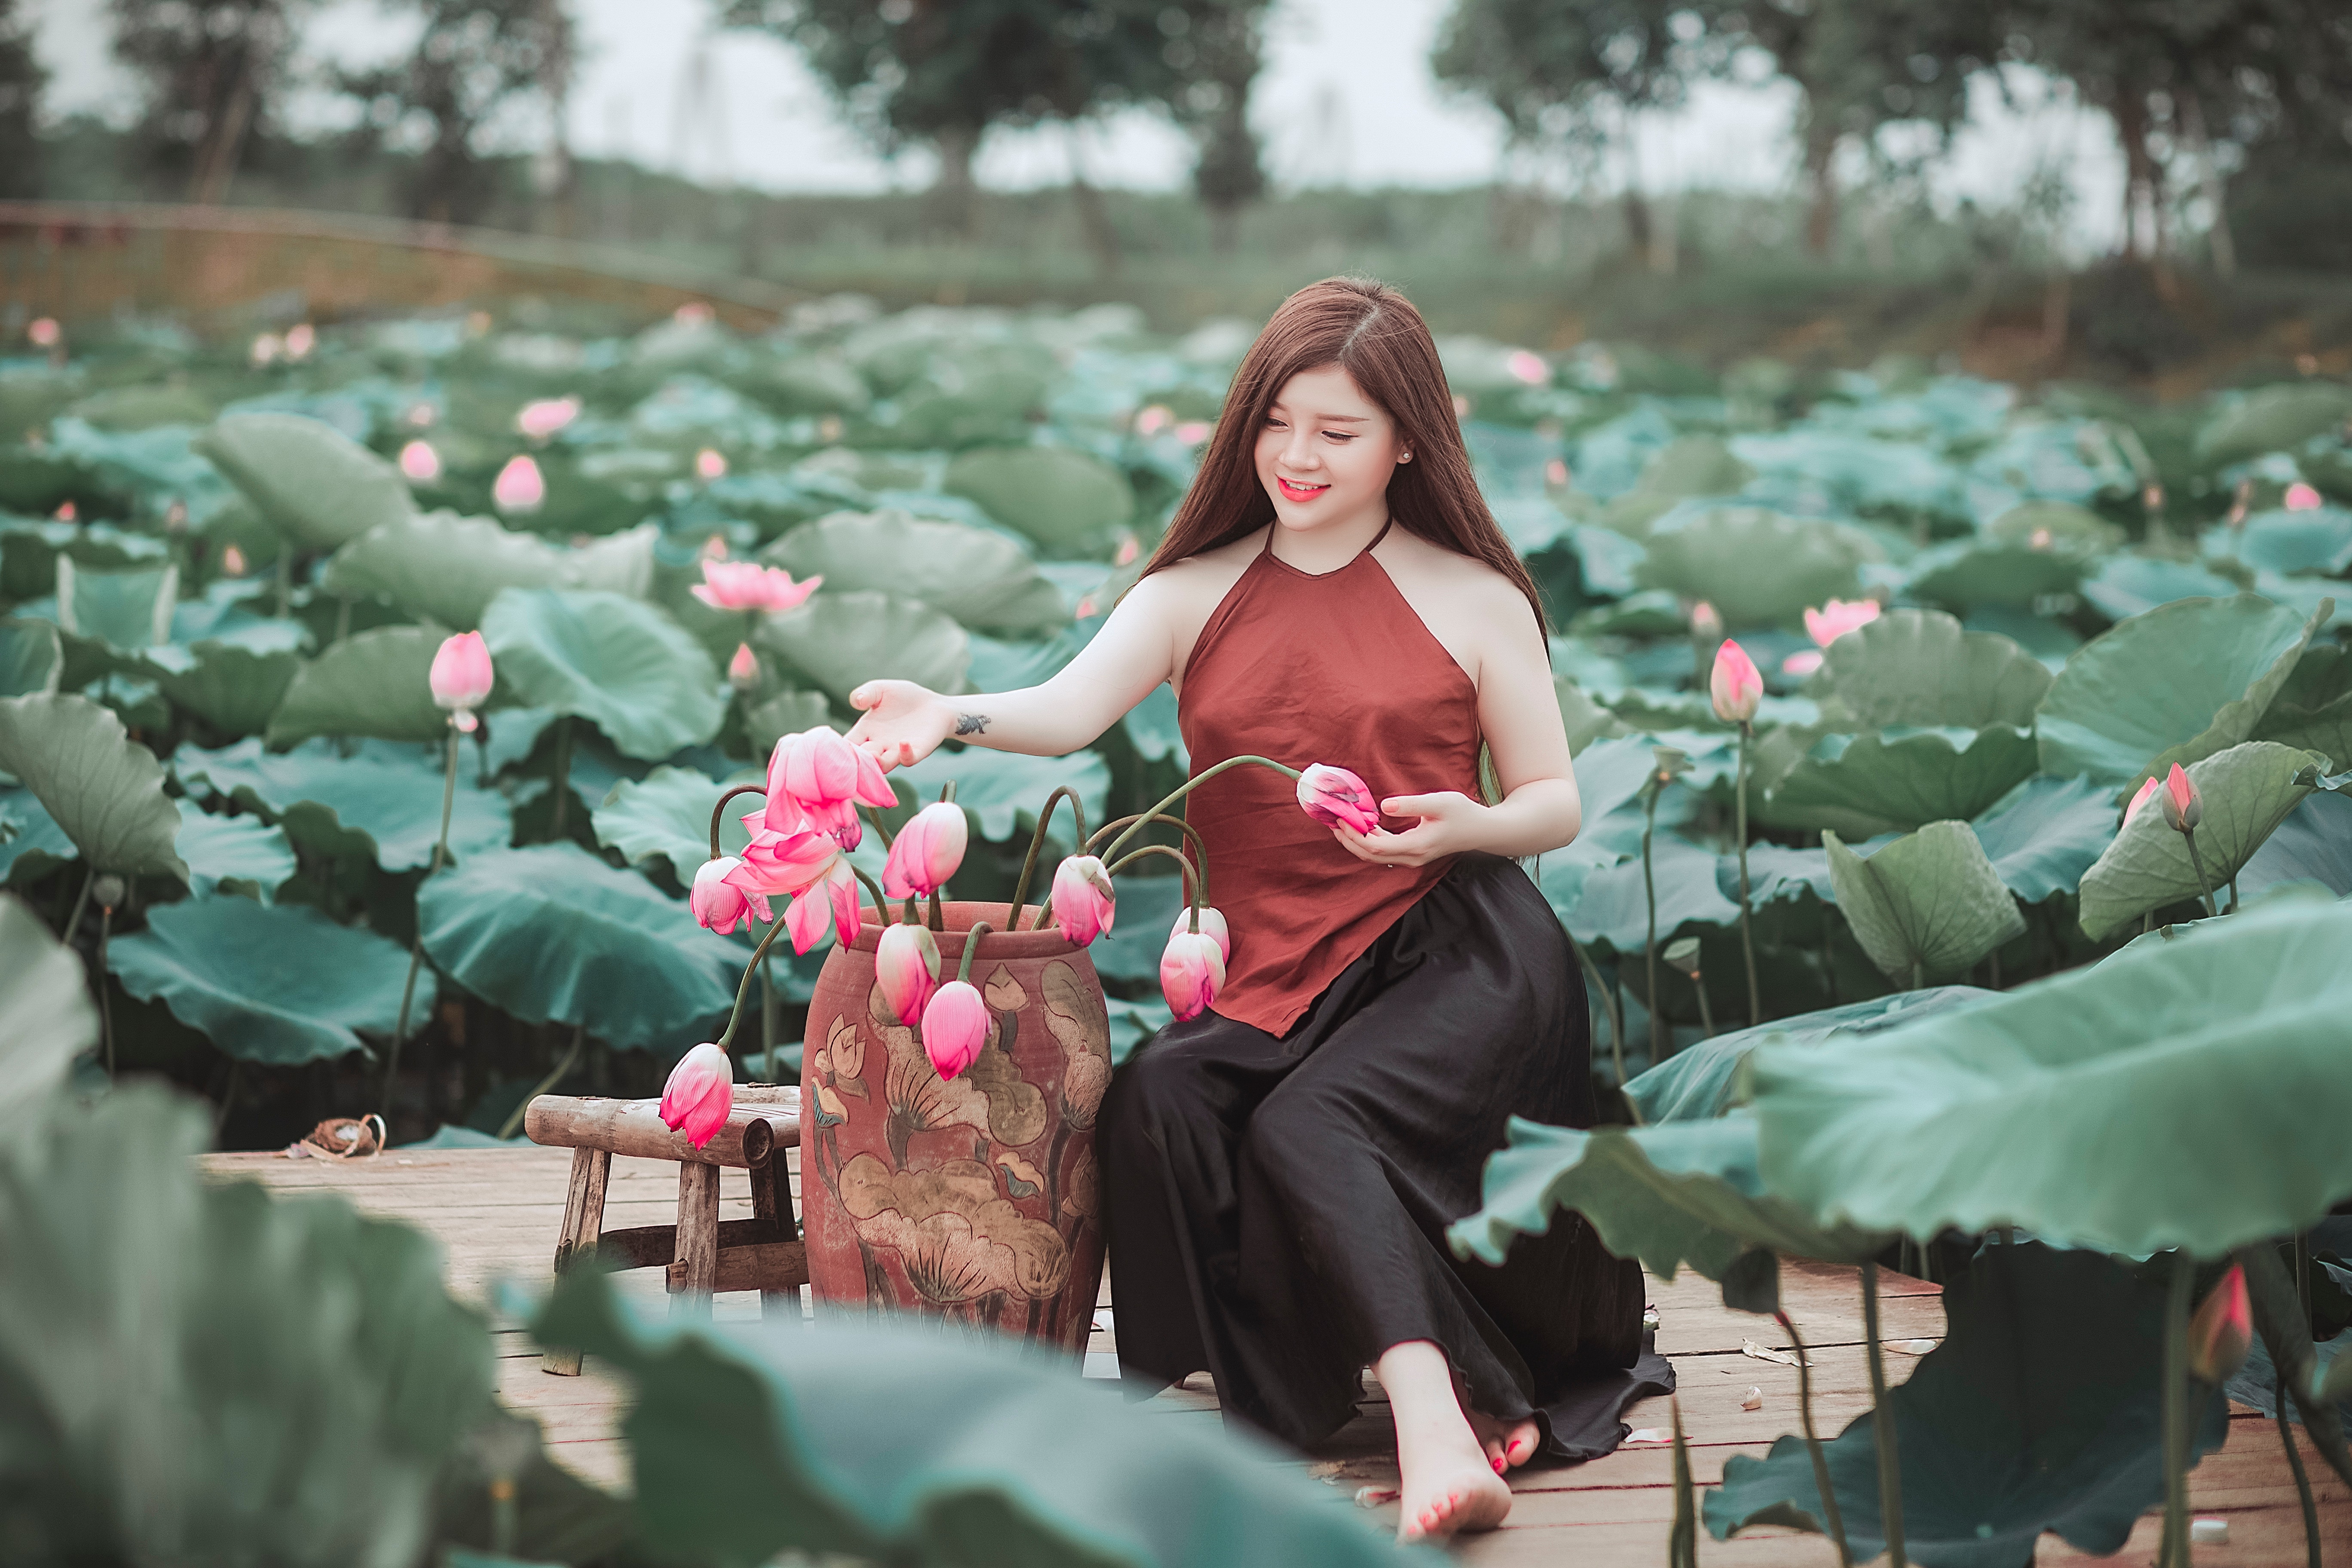
flower, plant, green, pink, girl, beauty, lady, spring, flora, flowering plant, tree, fun, floristry, recreation, smile, blossom